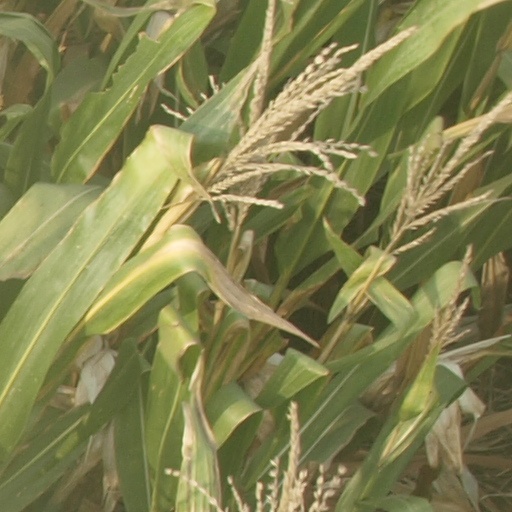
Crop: maize; corn